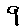
Label: 9